History of St. Louis

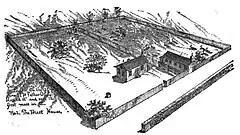
The first Catholic church in St. Louis, built in 1770

The occupation of most settlers was farming, and by the 1790s nearly were under cultivation around St. Louis. Fur trading was the major commercial focus of many residents, as it was much more lucrative than agriculture during that period. The residents were not particularly religious, in spite of their Roman Catholic faith. The first church was constructed in mid-1770 and St. Louis acquired a resident priest in 1776, making Catholic religious observance a more customary component of life.